Hoàn Lão

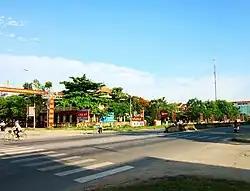
Hoan Lao

Hoàn Lão is the capital of Bố Trạch District, situated via north-eastern Quảng Bình, is located about 13 km north of Đồng Hới.